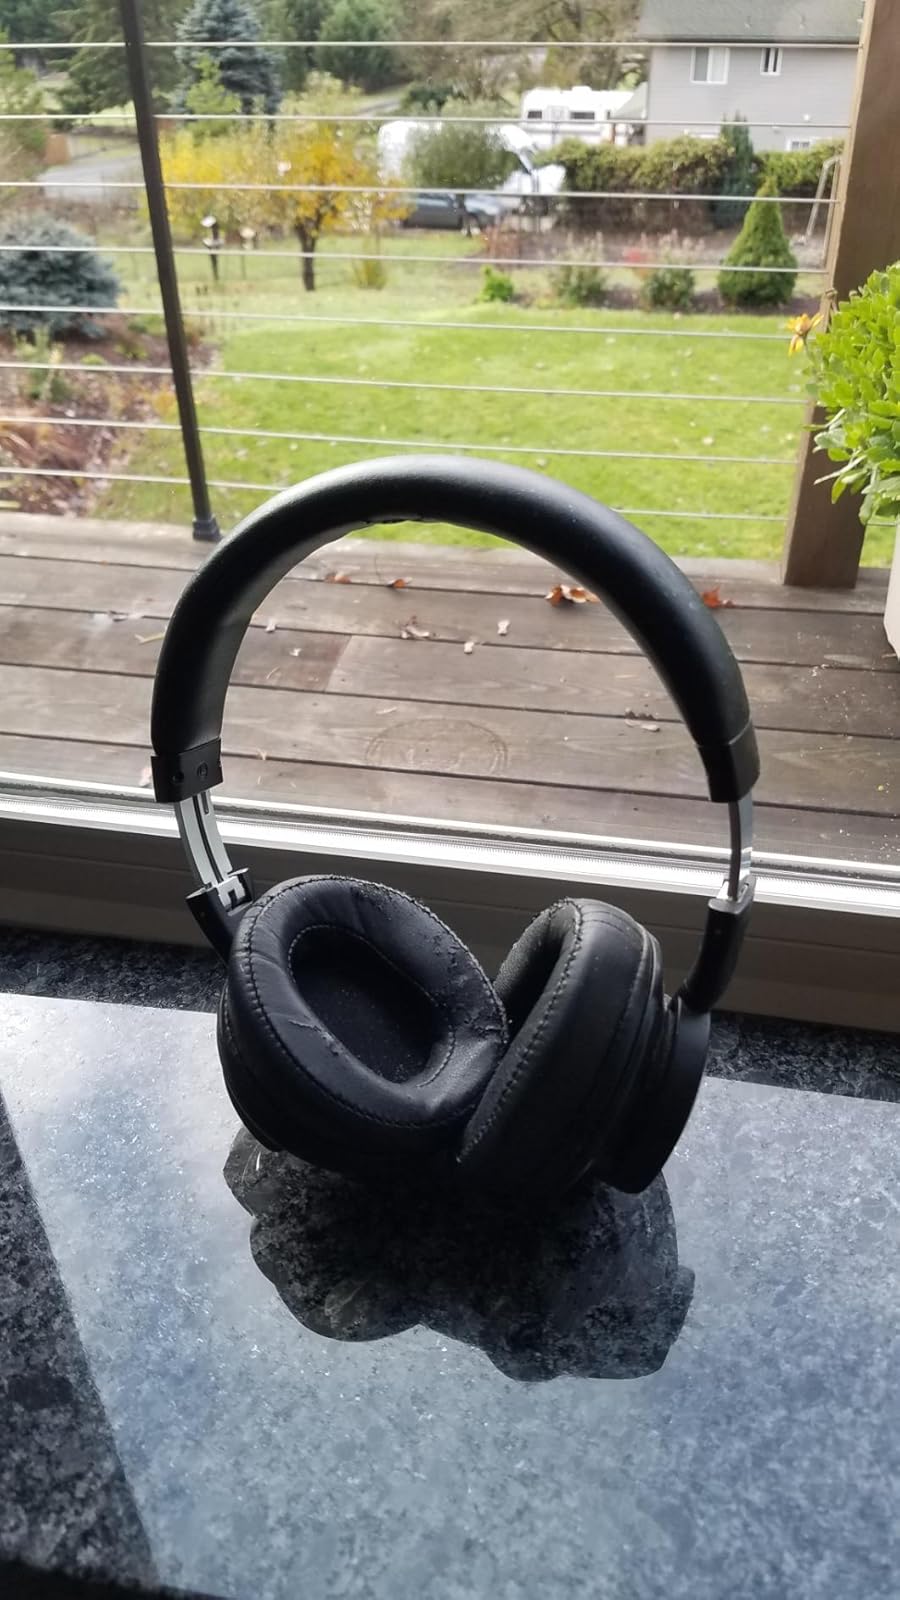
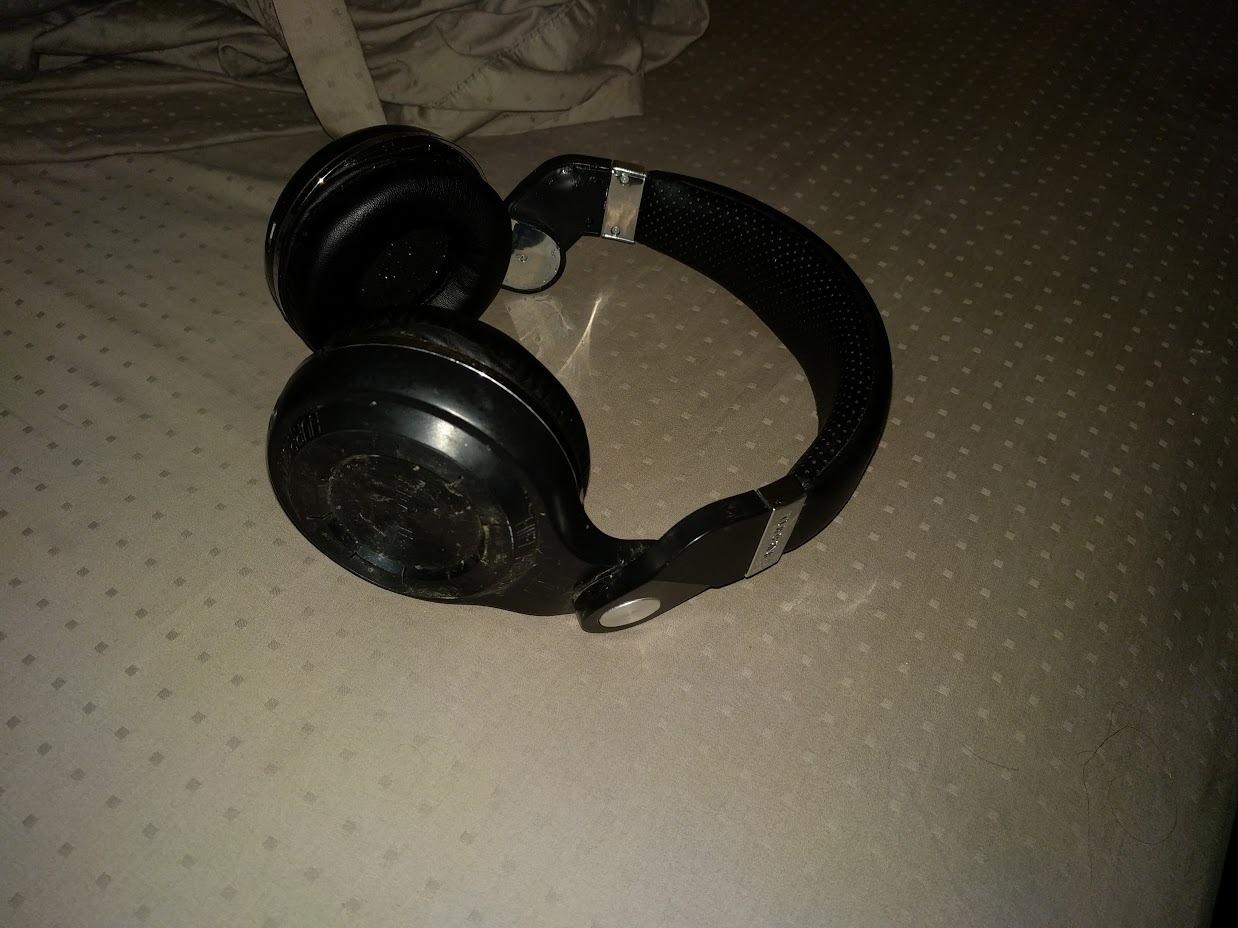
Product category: headphones
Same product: no